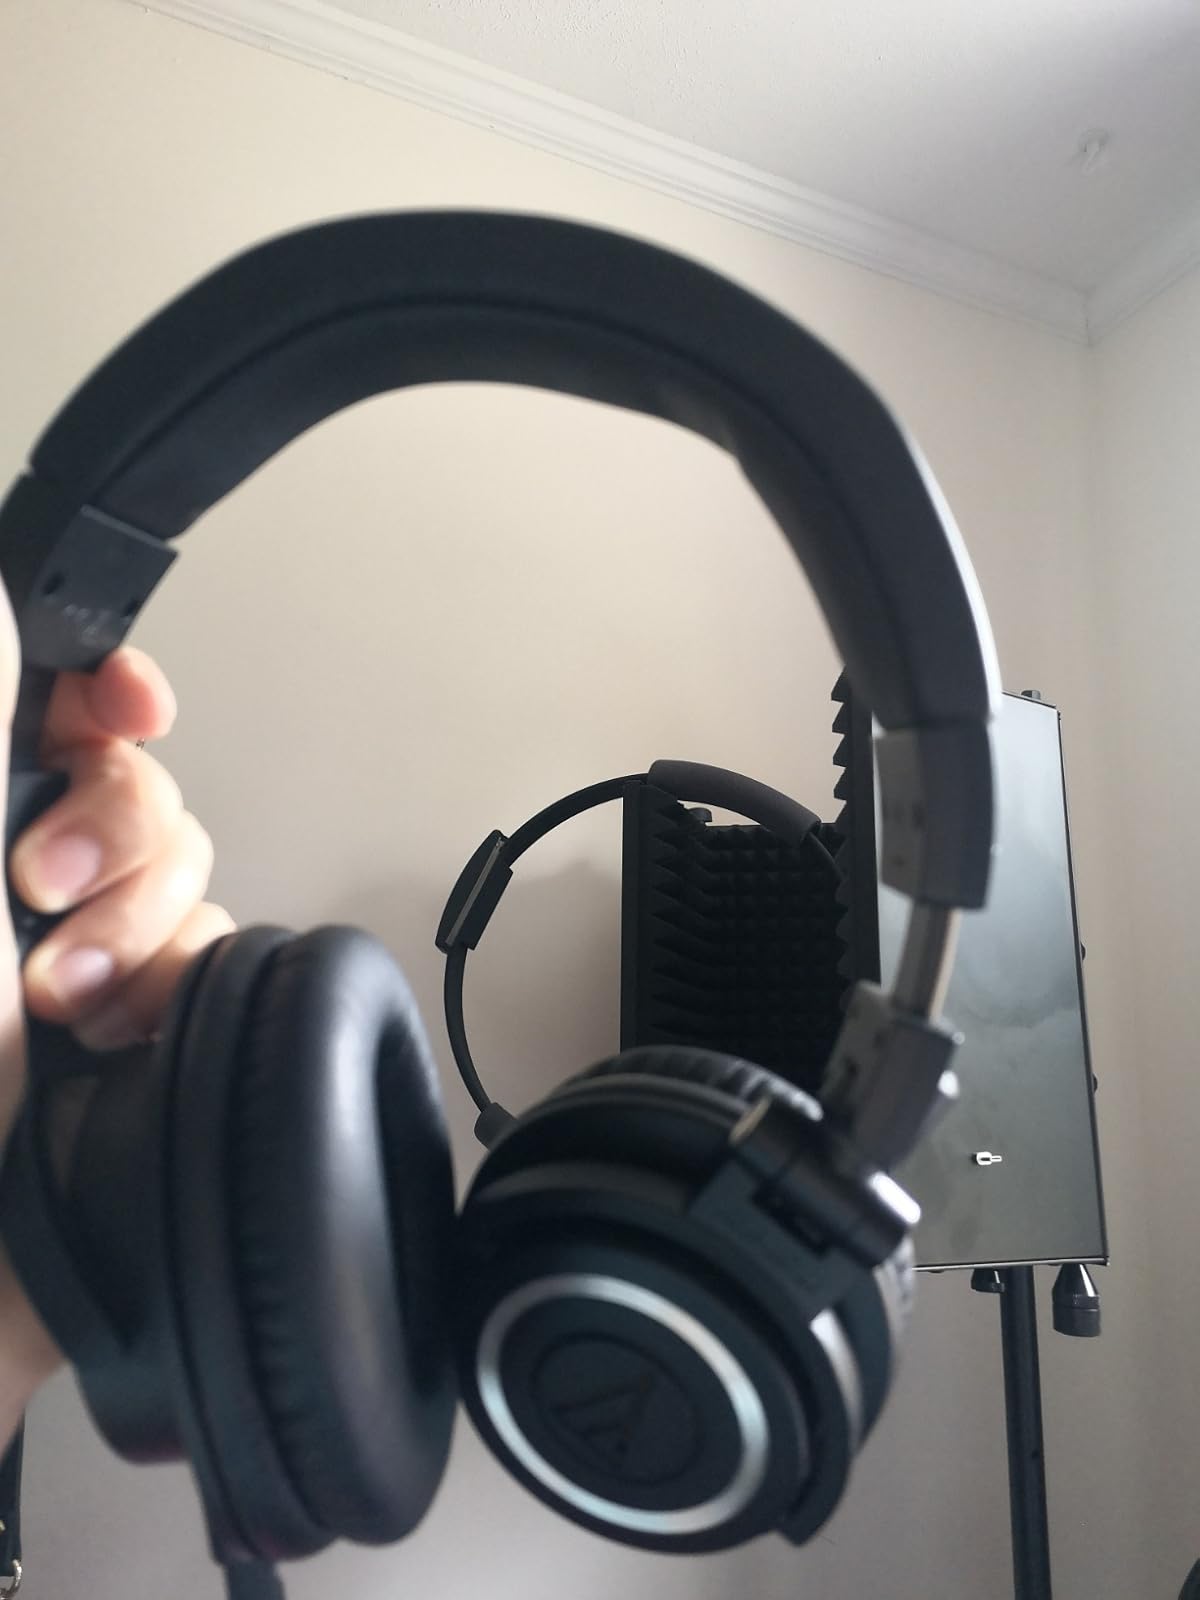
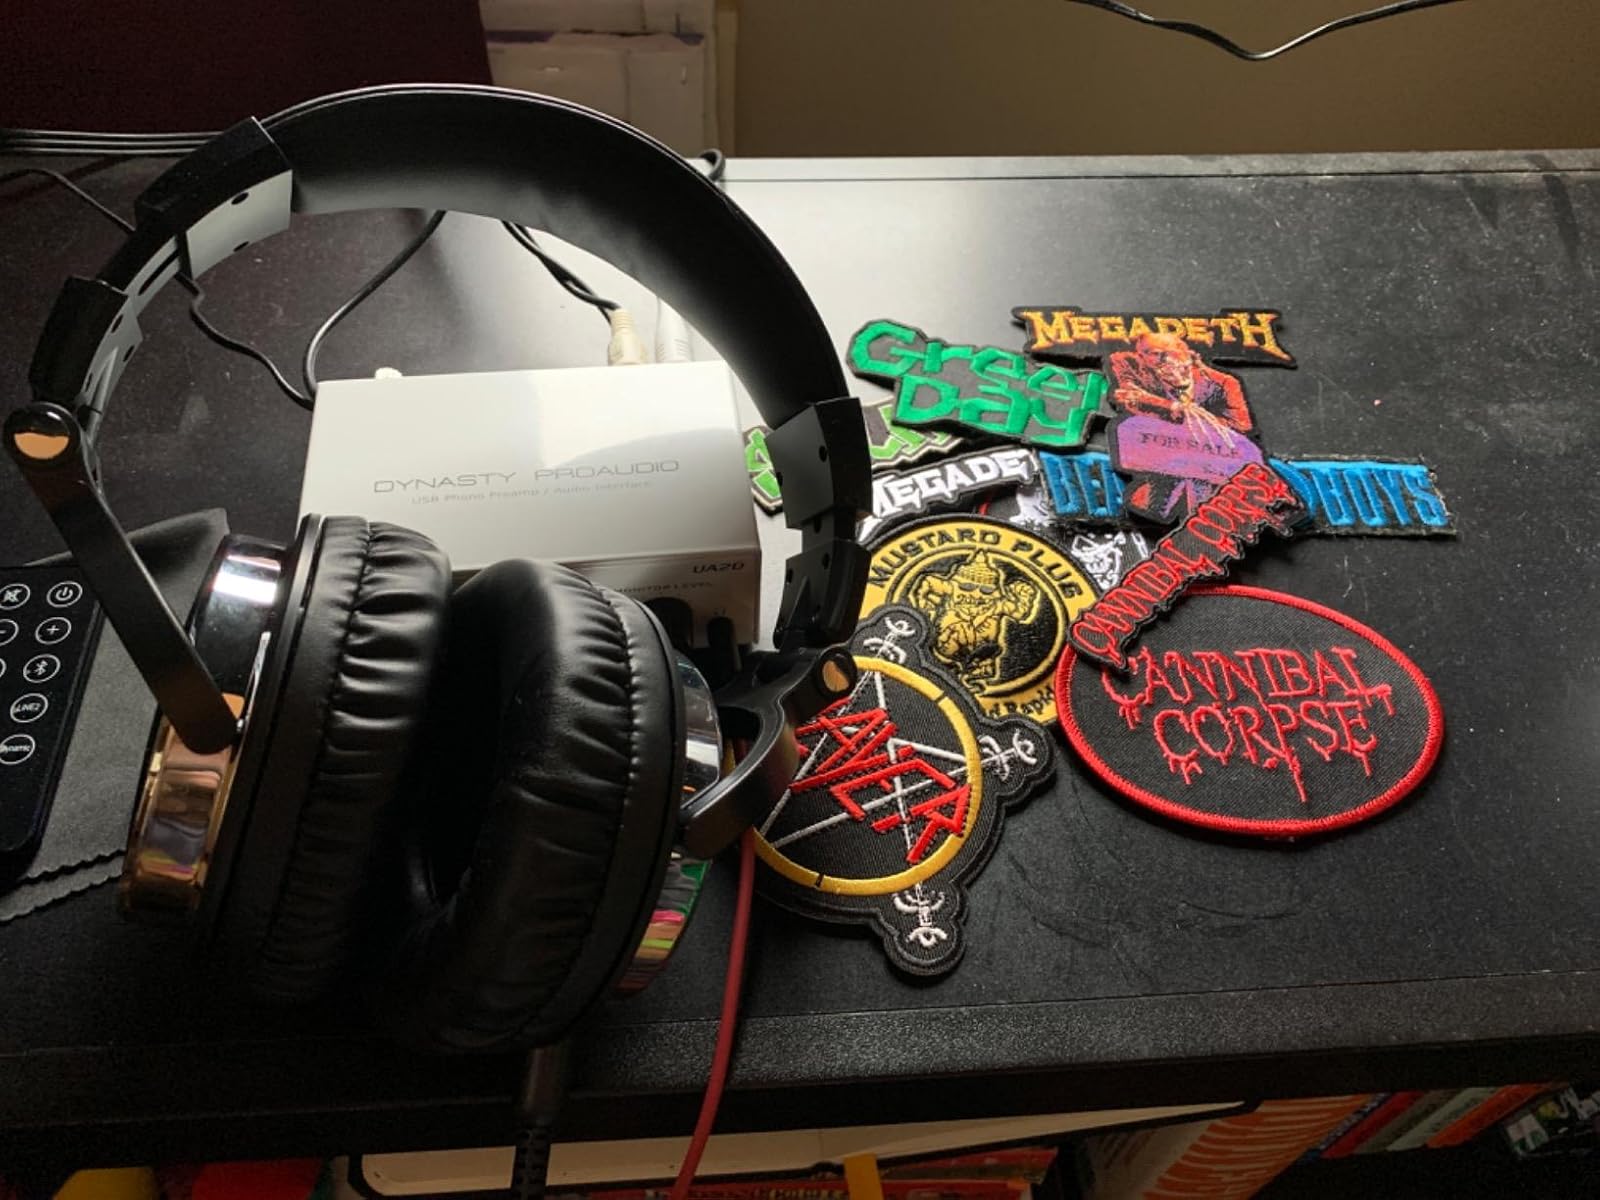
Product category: headphones
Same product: no